Headband

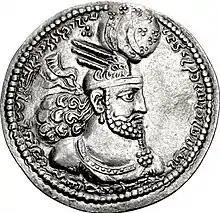
Iranian king wearing headband

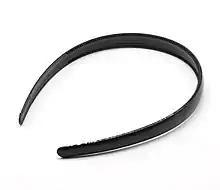
A hard plastic headband, or Alice band

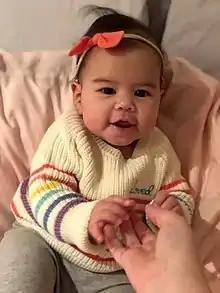
Baby wearing a headband

A headband or hairband is a clothing accessory worn in the hair or around the forehead, usually to hold hair away from the face or eyes. Headbands generally consist of a loop of elastic material or a horseshoe-shaped piece of flexible plastic or metal. They come in assorted shapes and sizes and are used for both fashion and practical or utilitarian purposes.